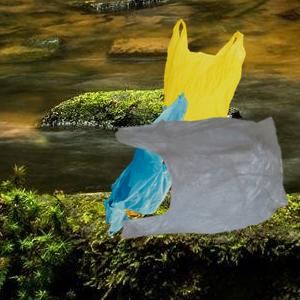
Label: plasticbags